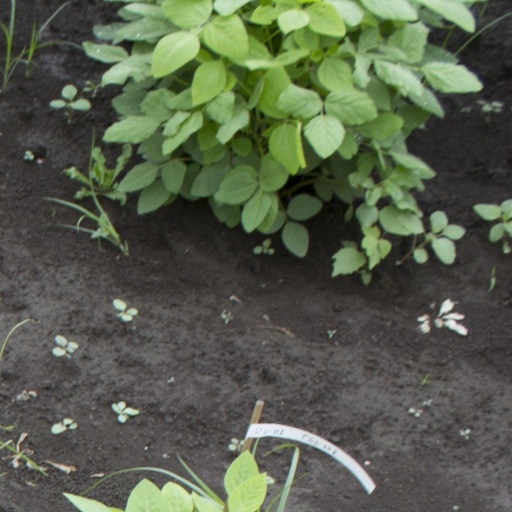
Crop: soybean